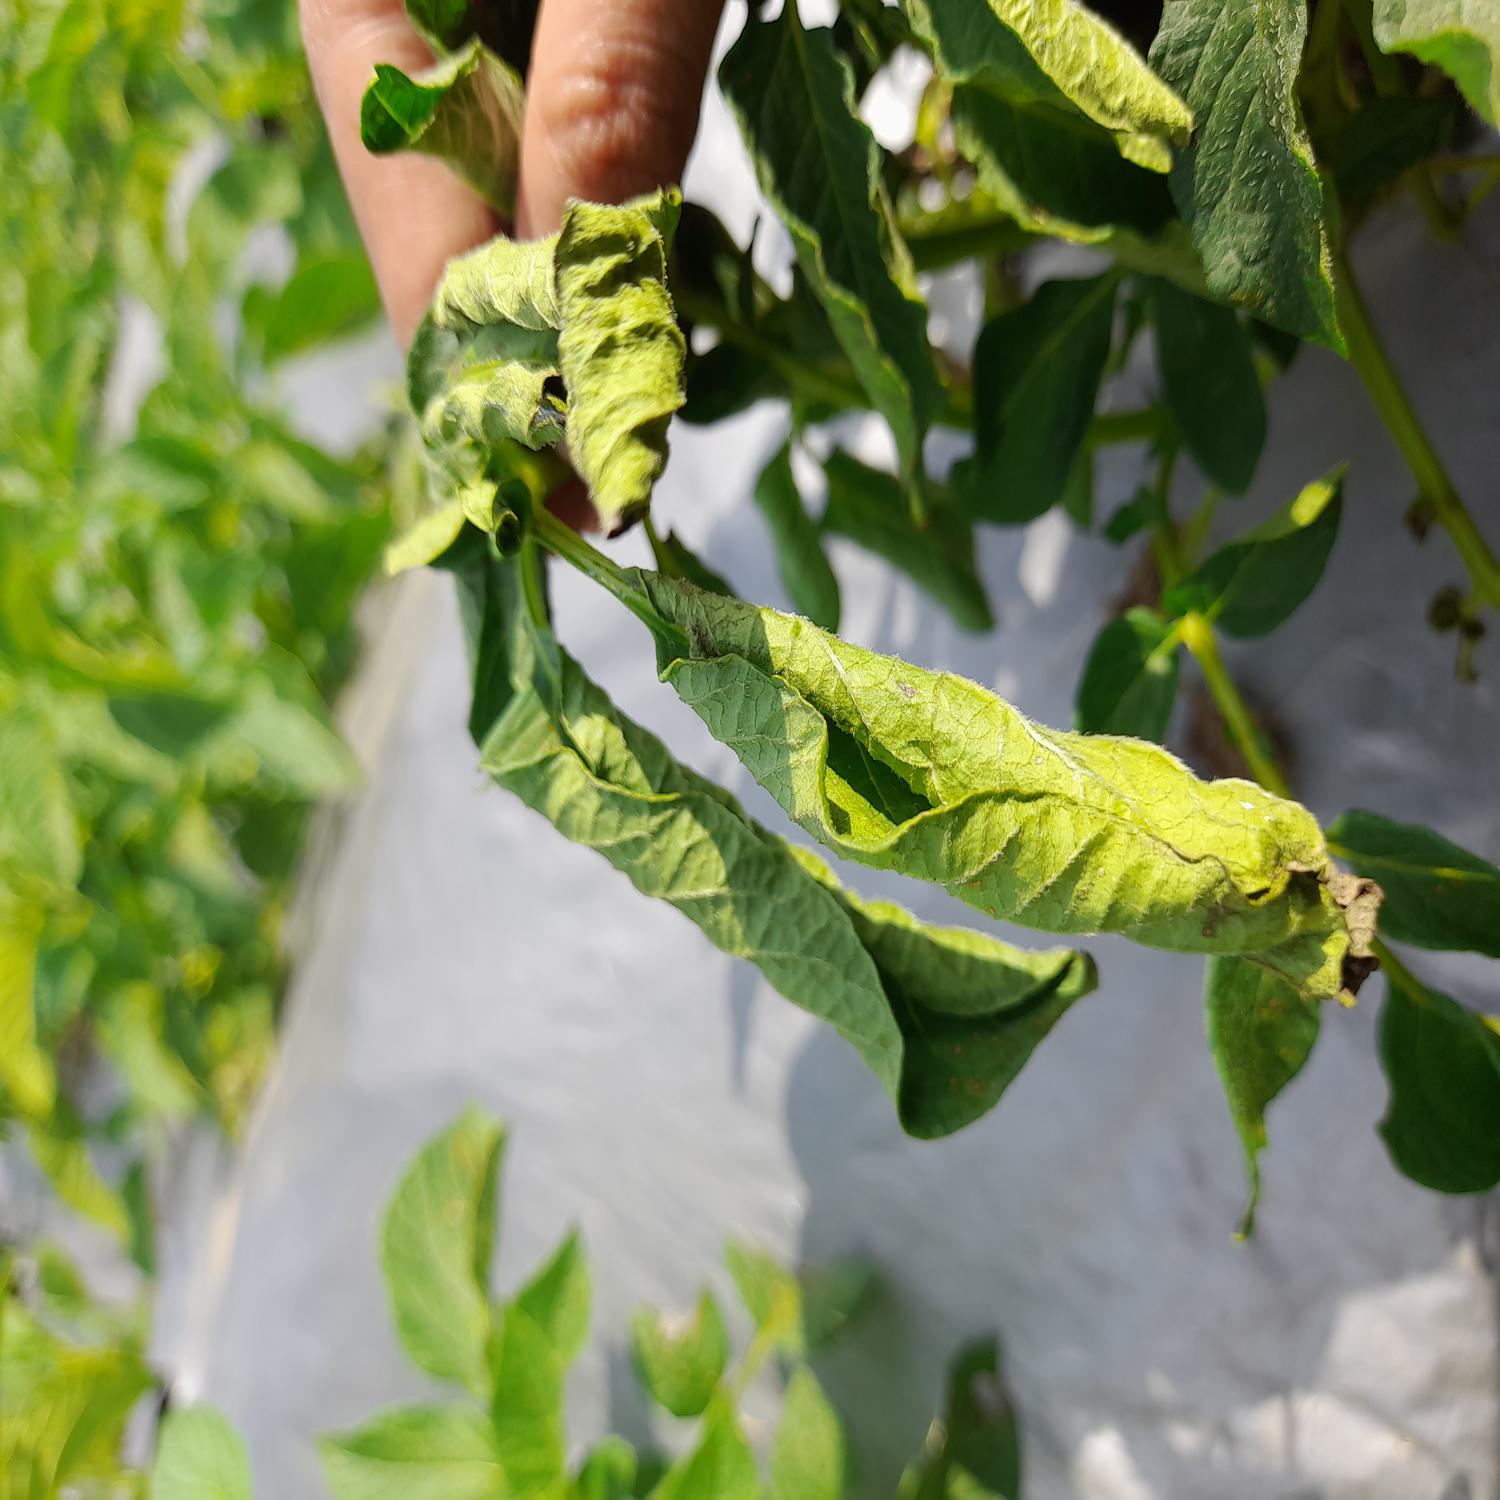
Label: Bacteria